White Horse at Ebbsfleet

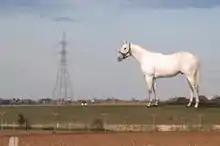
Concept image of the White Horse in its planned location near an electricity pylon

The White Horse at Ebbsfleet, formerly the Ebbsfleet Landmark, colloquially the Angel of the South, was a planned white horse statue to be built in the Ebbsfleet Valley within the Ebbsfleet Garden City area in Kent, England. Designed by Mark Wallinger to faithfully resemble a thoroughbred horse, but at 33 times life size, the colossal sculpture was to be high.